Gmina Sarnaki

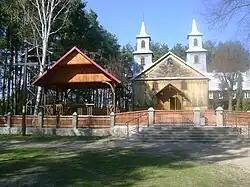

, Stare Hołowczyce, Stare Litewniki, Stare Mierzwice, Terlików and Zabuże.